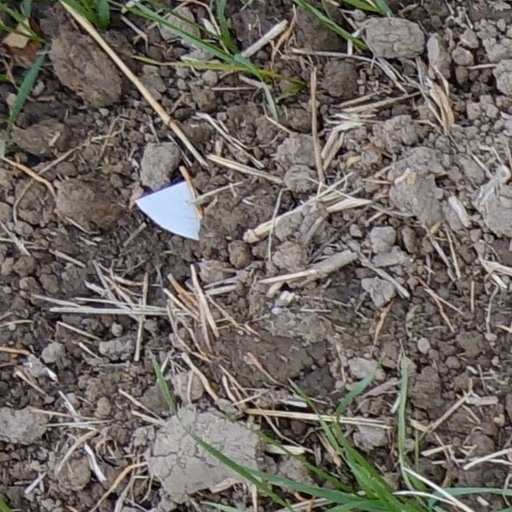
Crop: wheat